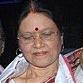
Age: 69